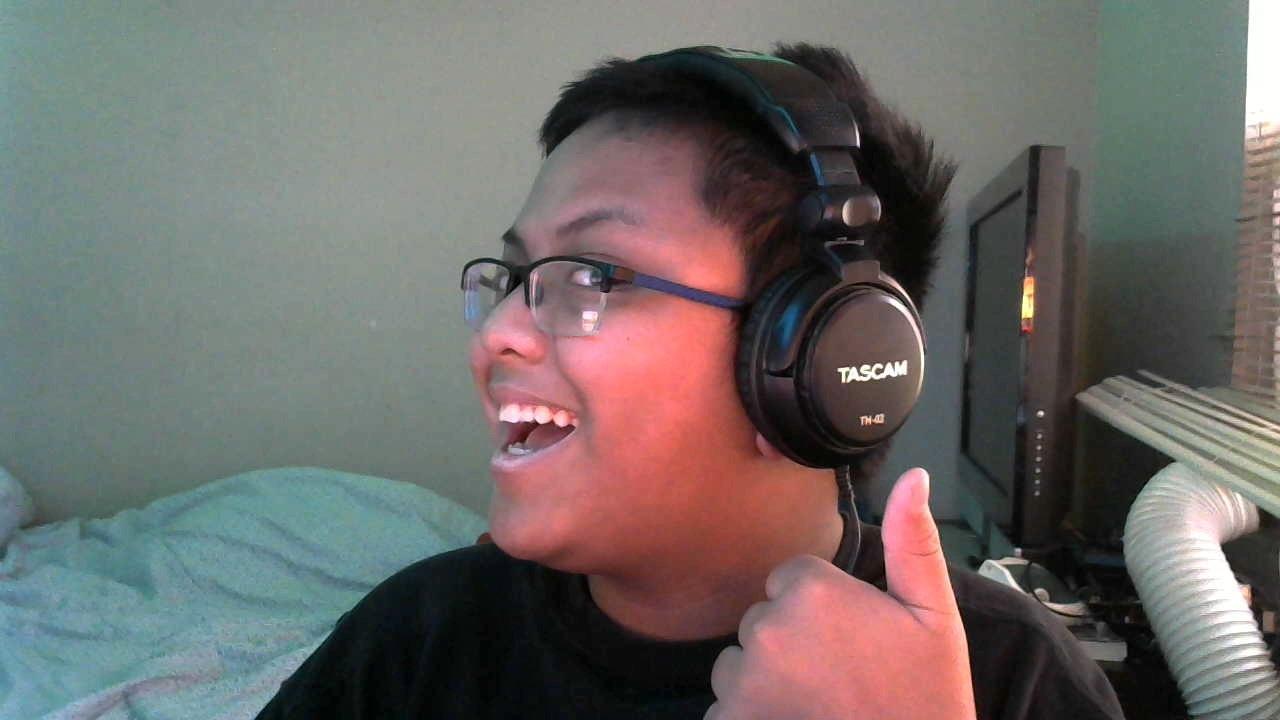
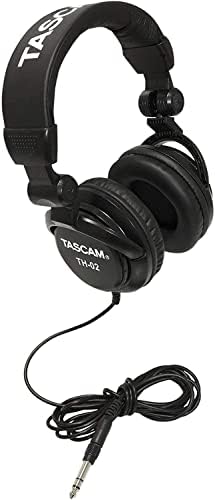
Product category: headphones
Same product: yes